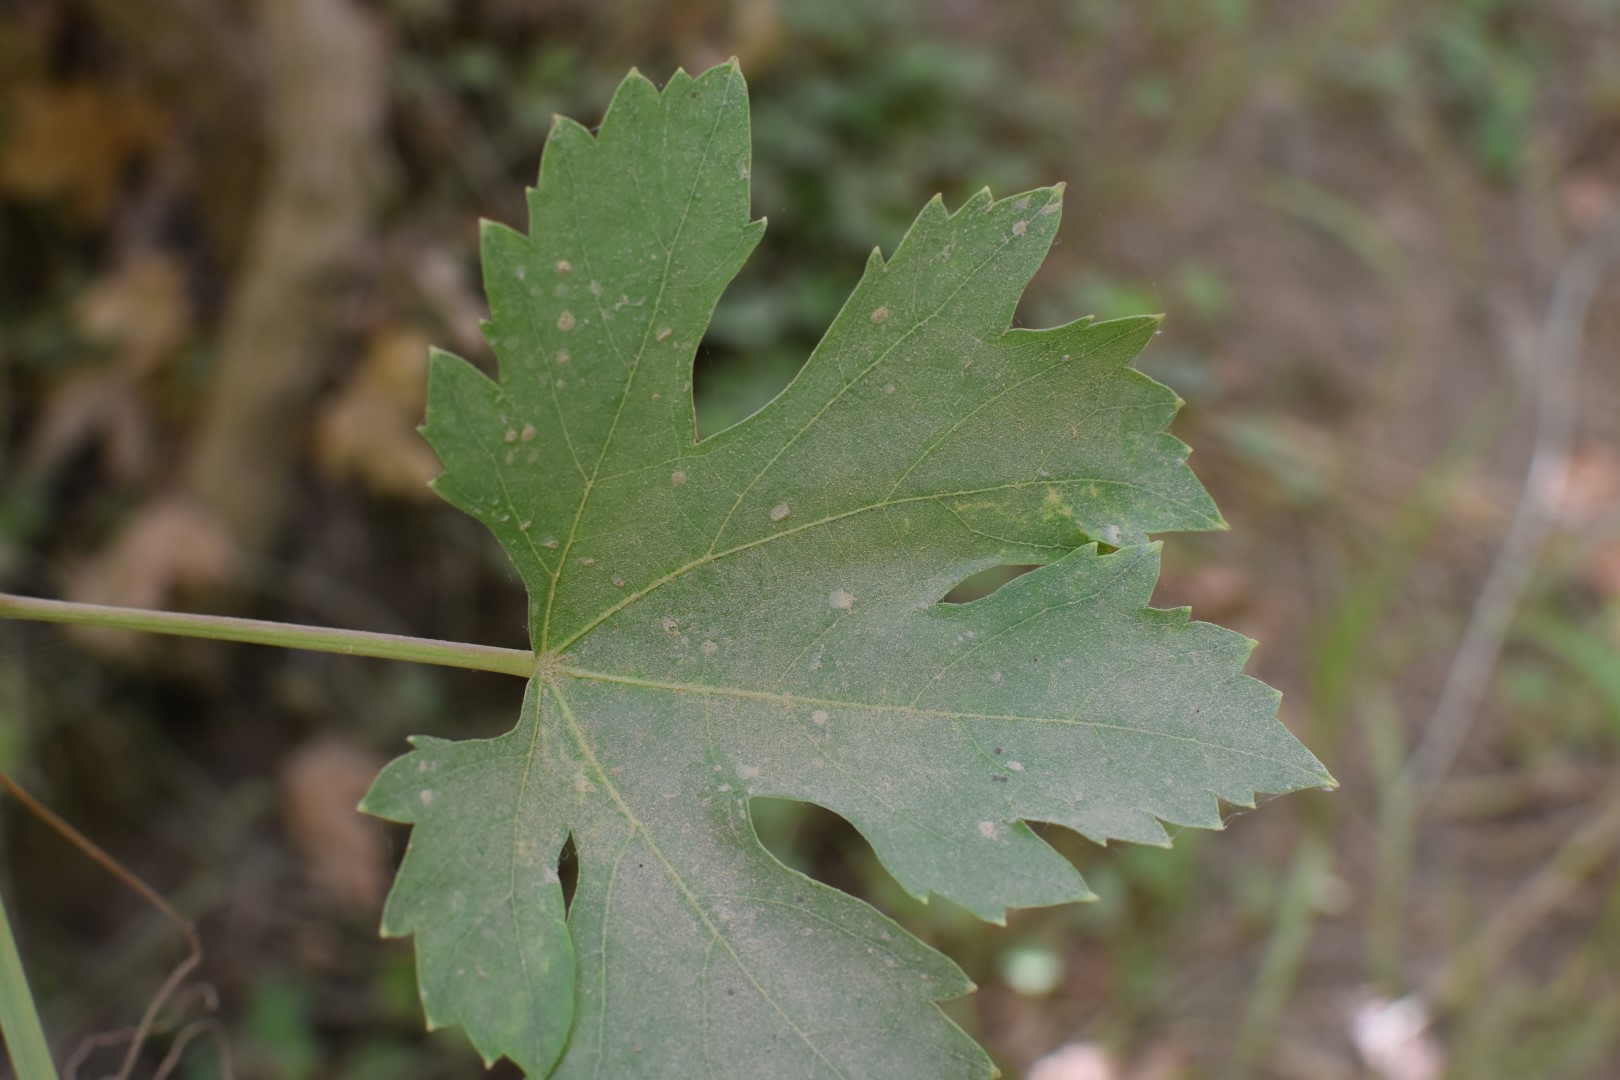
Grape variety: Riasi